Rothenburgsort

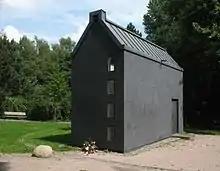
Memorial to victims of the Bombing of Hamburg in World War II

The quarter is situated in the south-east center of Hamburg. It borders with the Hamburg quarters of Billbrook, Hammerbrook, Hamm, HafenCity, Veddel, and Wilhelmsburg in the Hamburg-Mitte borough; Moorfleet, Spadenland, and Tatenberg in the Bergedorf borough.